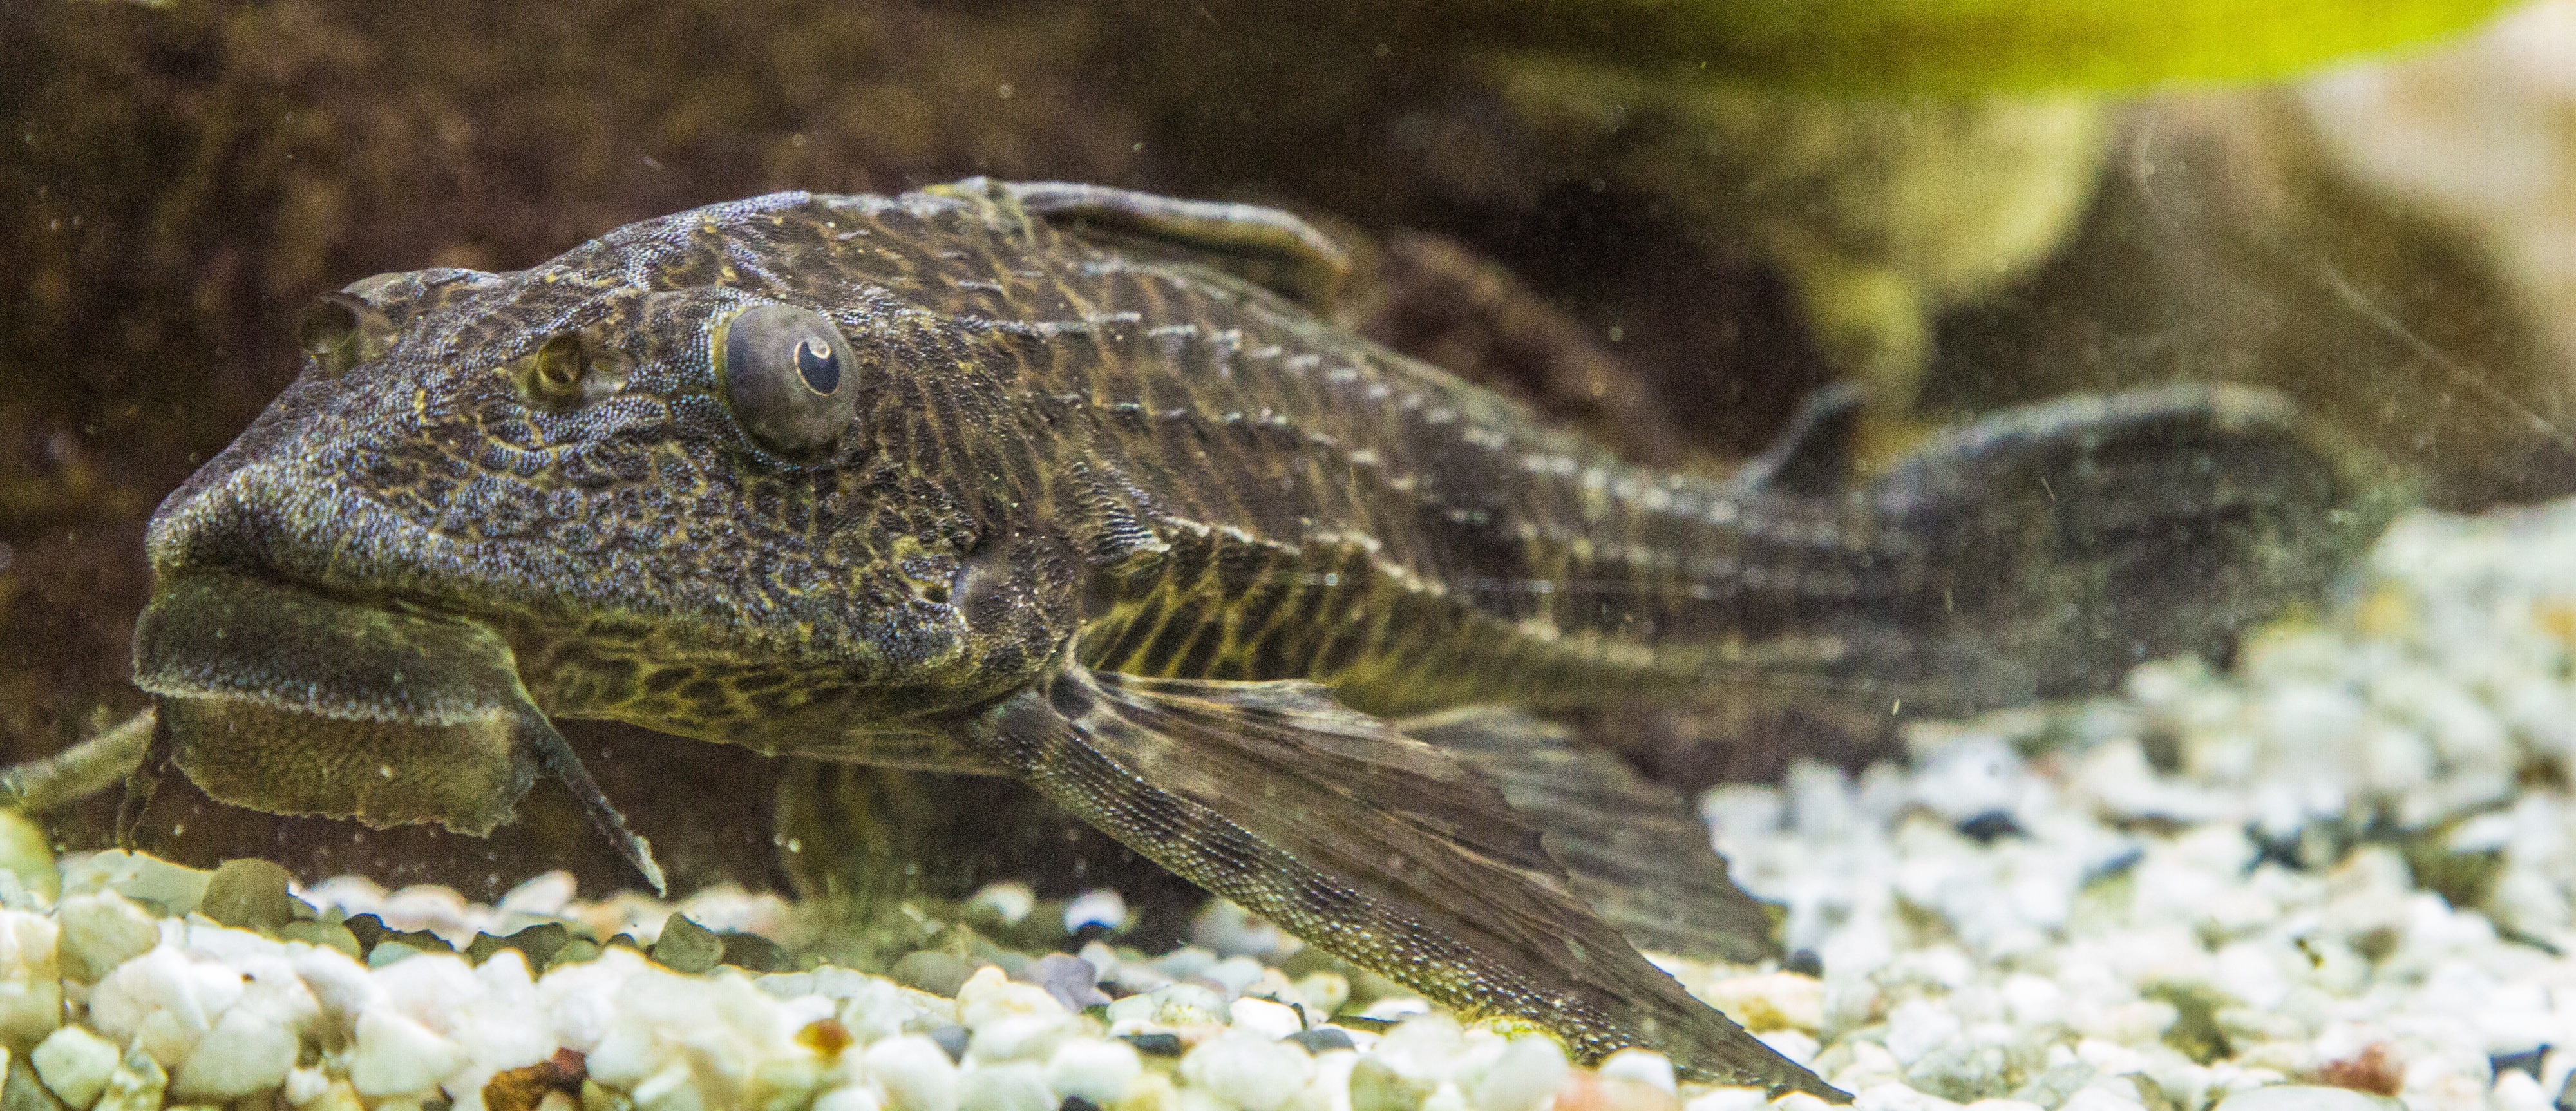
water, wildlife, biology, reptile, fish, fauna, aquarium, vertebrate, macro photography, wels, signs catfish, marine biology